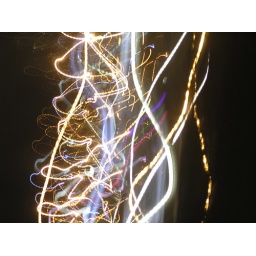
Or, car lights and street lights, if you insist upon the matter.